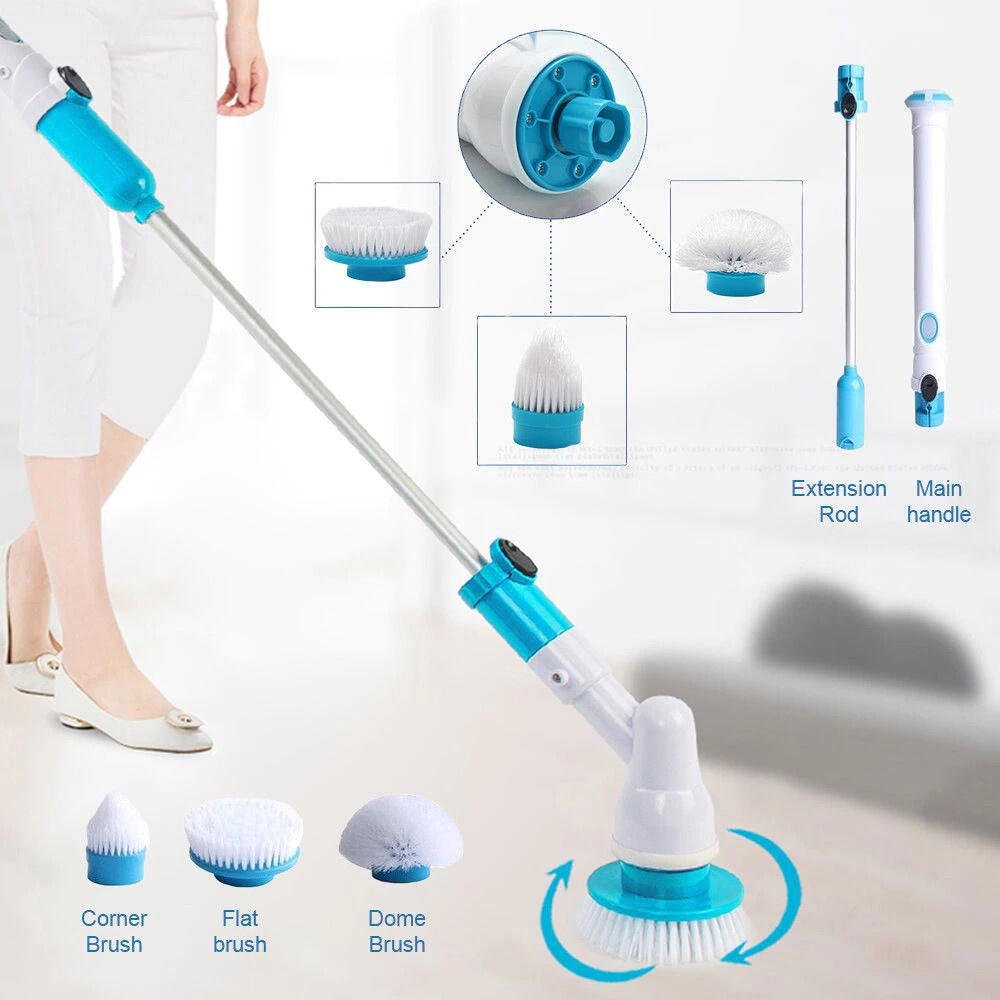
Extendable Cordless Power Scrubber For Bathrooms & Kitchen
Smartly scrub the dirty surfaces with this 360 cordless tile scrubber brush that does not require the user to bend down and rub the brush. get rid of the old ways of cleaning and scrubbing that are time-consuming, exhausting, and laborious. Switch to this smart rechargeable spin scrubber that can clean any surface better in lesser time. what you will get: smart cleaning: instead of laboriously scrubbing with a manual brush to remove the dirt from the surfaces like between the tiles, you can easily clean within minutes. Multi-functional: can be used for mopping the floor, cleaning windows, scrubbing the dirt between the tiles, washing the basin, cleaning the counters, etc. Ergonomic handle: no need to bend your back with this long flexible handle; can be made large or small depending upon the need. 3 types of brushes: there are 3 types of brushes provided with this cleaner. A corner brush for cleaning corners and small spaces between objects. A dome brush for curved areas and a flat-top brush to clean the large areas such as the floor. Chargeable: just like any gadget, this cordless power scrubber can be charged by an ac powered adapter that can last for 60-minute use.
Brand: Copper Hecuba
Category: Home & Garden > Household Appliances > Floor & Steam Cleaners > Floor Scrubbers > Cordless Floor Scrubbers